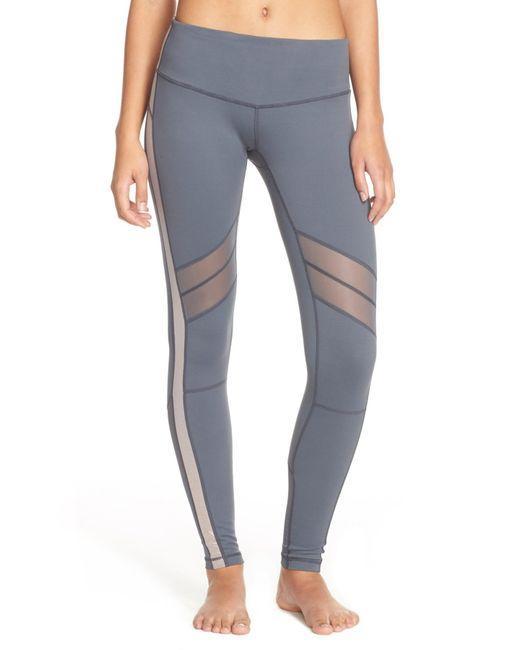
sportliche Leggings, niedrige Taille, in Grau, Lycra-Stoff, mit schrägen Streifendesigns, ideal für Sport- und Freizeitaktivitäten